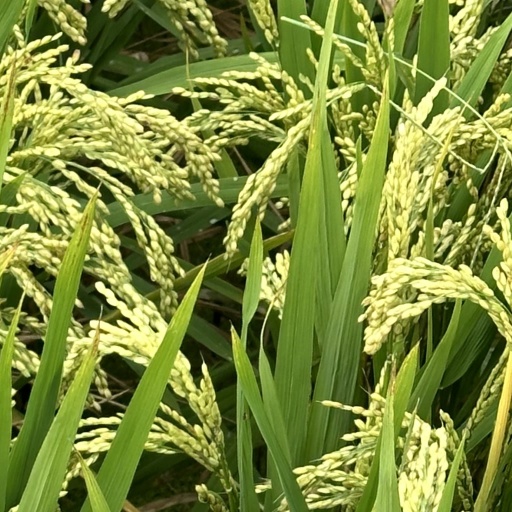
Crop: rice